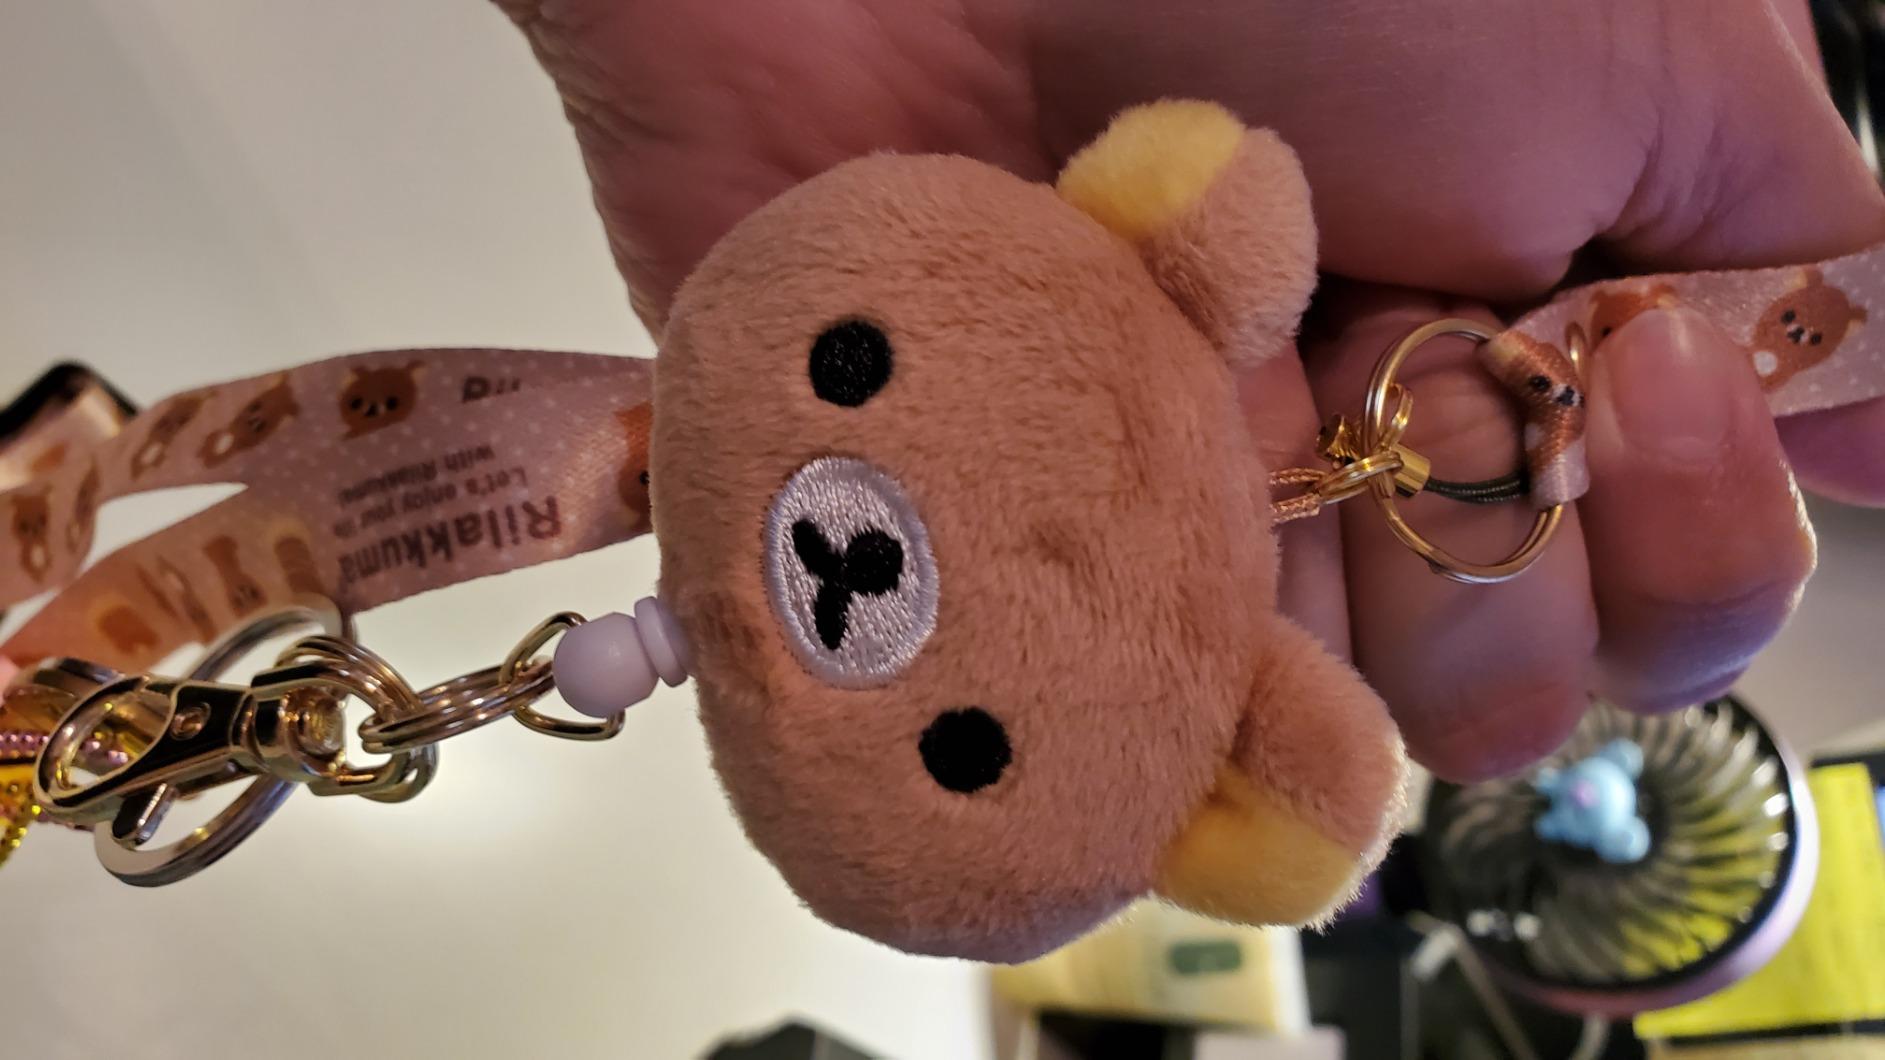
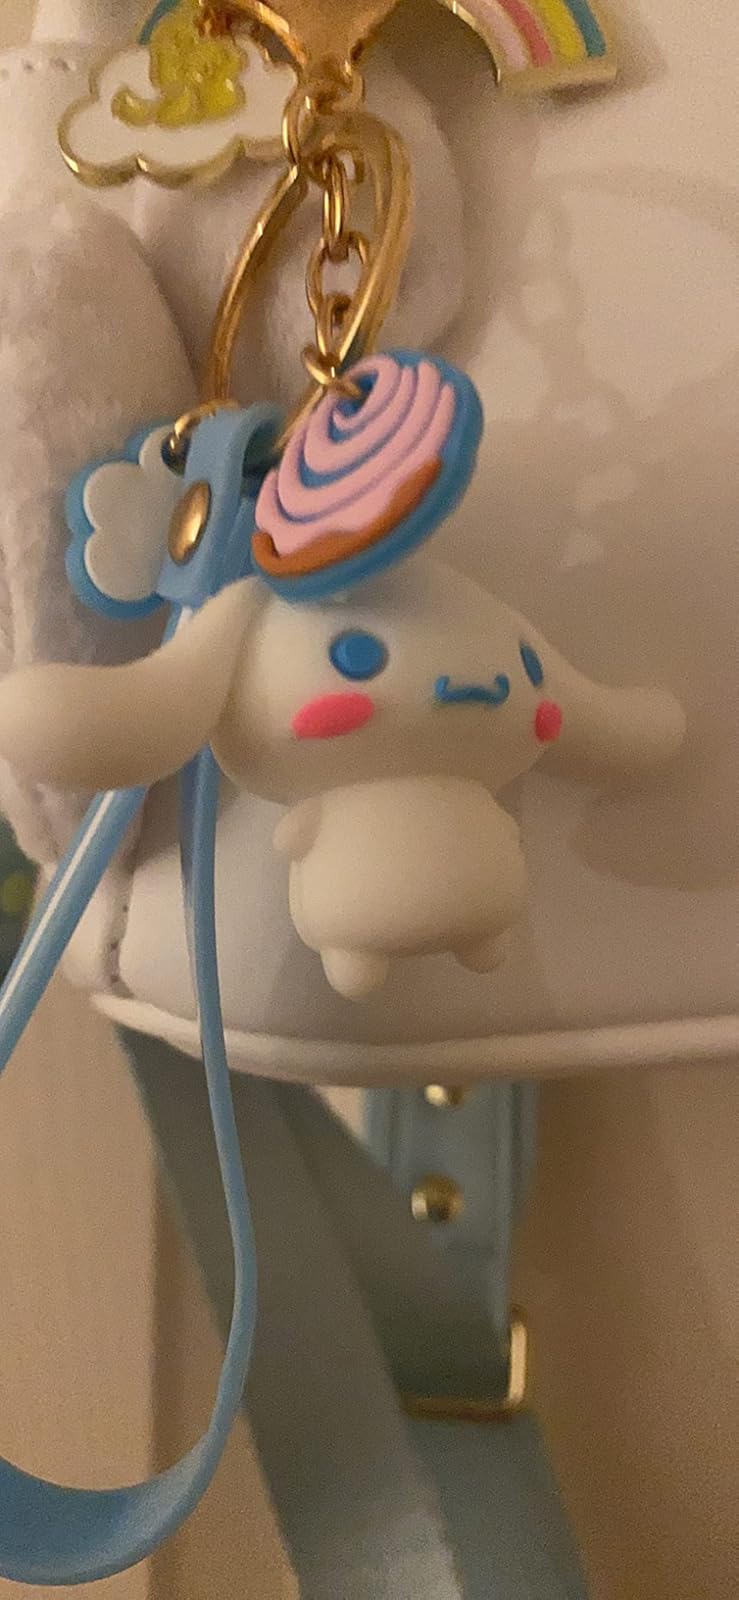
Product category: accessories_keychain
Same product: no